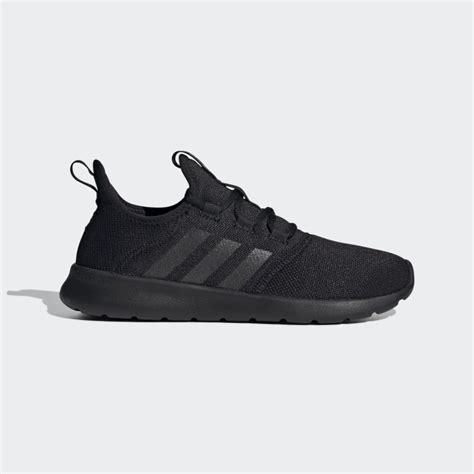
Brand: Adidas
Model: Cloudfoam Pure